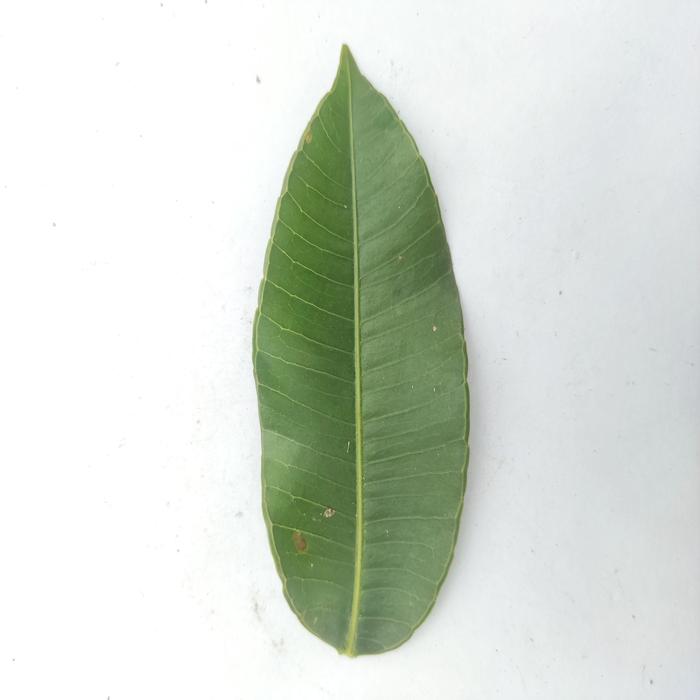
Crop: Hog Plum
Leaf condition: Heathy_Leaf